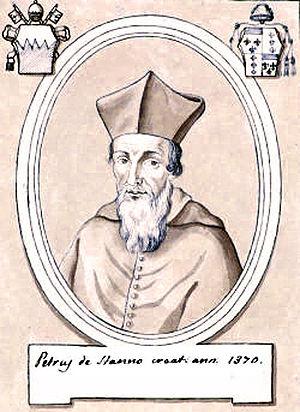
Cardinal Pierre d'Estaing
Pierre d'Estaing, né en 1320 à Estaing et mort en 1377 à Rome, est un ecclésiastique français. Il fut évêque de Saint-Flour, puis archevêque de Bourges et enfin élevé au rang de cardinal.